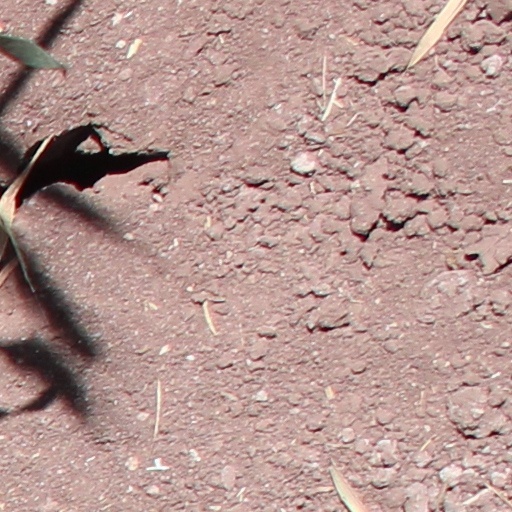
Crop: wheat